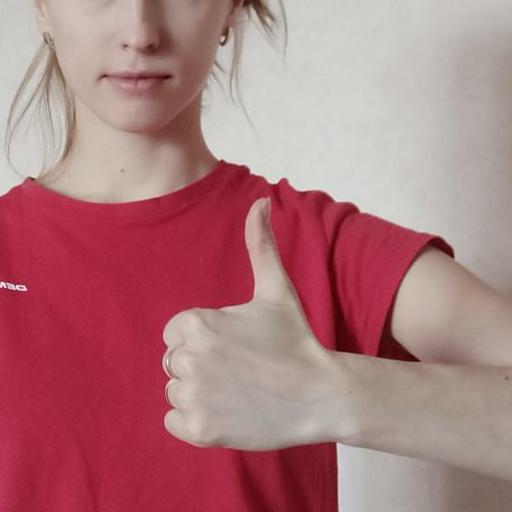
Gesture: like